Tim Hardaway

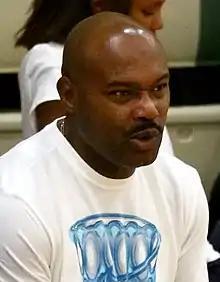
Hardaway at a Summer 2015 youth clinic

Timothy Duane Hardaway Sr. (born September 1, 1966) is an American former professional basketball player. Hardaway played in the National Basketball Association (NBA) for the Golden State Warriors, Miami Heat, Dallas Mavericks, Denver Nuggets and Indiana Pacers. He was a five-time NBA All-Star and a five-time All-NBA Team member. Hardaway won a gold medal with the United States national basketball team at the 2000 Summer Olympics. He was known for his crossover dribble which was dubbed the "UTEP two-step" by television analysts. In 2022 Hardaway was inducted into the Naismith Memorial Basketball Hall of Fame.